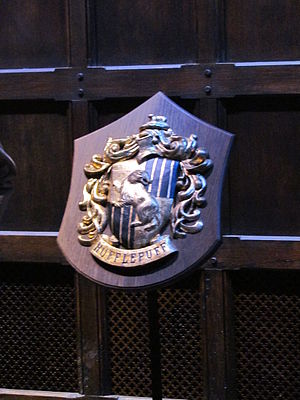
Hogwarts / Hogwarts Kollegier / Hufflepuff
Hufflepuff
Hogwarts Skole for Heksekunster og Troldmandsskab, normalt omtalt som Hogwarts, er en fiktiv skole, der findes i J.K. Rowlings romanserie om Harry Potter. Det er en skole, hvor hekse og troldmænd mellem 11 og 18 år fra Storbritannien kan lære magi. De seks første bøger har alle Hogwarts som den primære kulisse, hvilket understøttes af, at hver bog varer et skoleår. Harry Potter og Dødsregalierne tager ikke udgangspunkt i skolen, da bogens hovedpersoner Harry Potter, Ron Weasley og Hermione Granger ikke tager det sidste år på skolen. Dog foregår den sidste og afgørende kamp i bogen på Hogwarts.